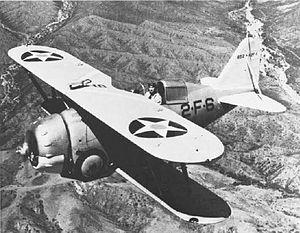
Le Grumman F2F-1 est un avion militaire de l'entre-deux-guerres biplan monoplace à train d'atterrissage rétractable, qui a servi comme avion de chasse dans la United States Navy de 1935 à 1940.